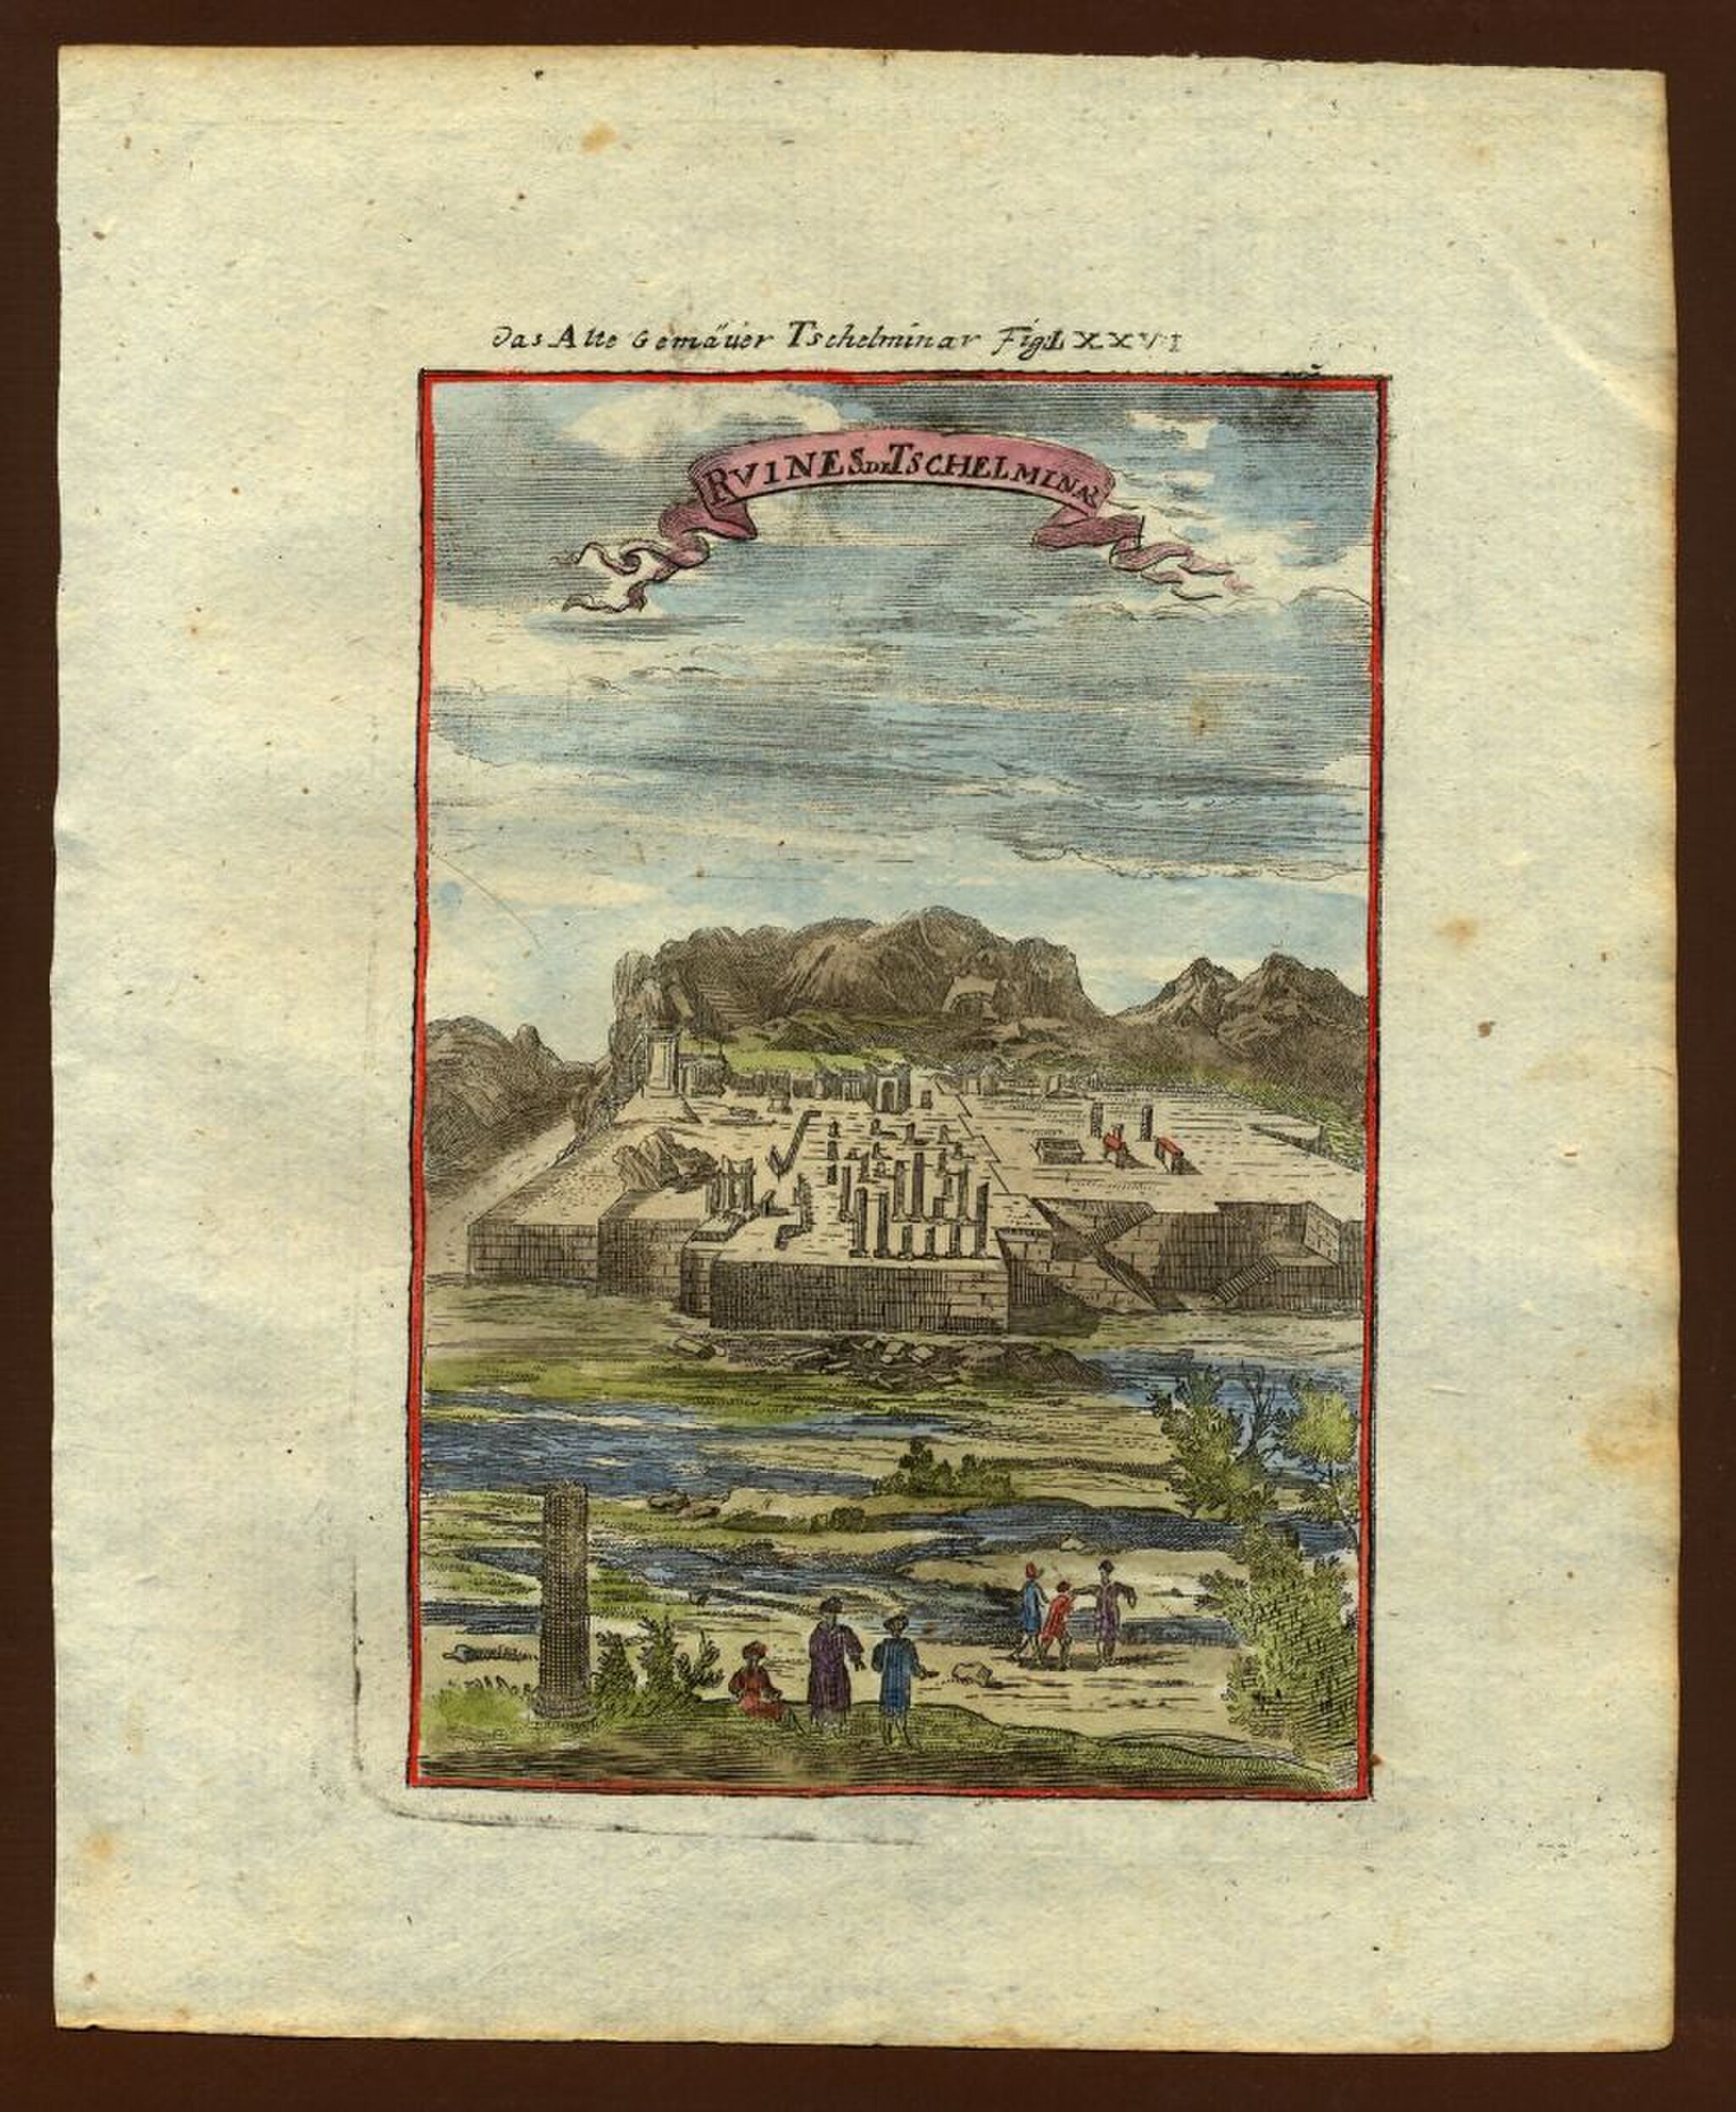
Title: View of Persepolis, 1719
Description: All the maps and views shown here come from different editions (1683-1719) of Mallet; some of them are from translations into German and Italian, and some from later reissues by others, with or without small modifications
Date: 1683-1719)
Categories: Uploaded with pattypan, PD Old, CC-PD-Mark, Persepolis in art, Description de L'Universe, PD-old missing SDC copyright status